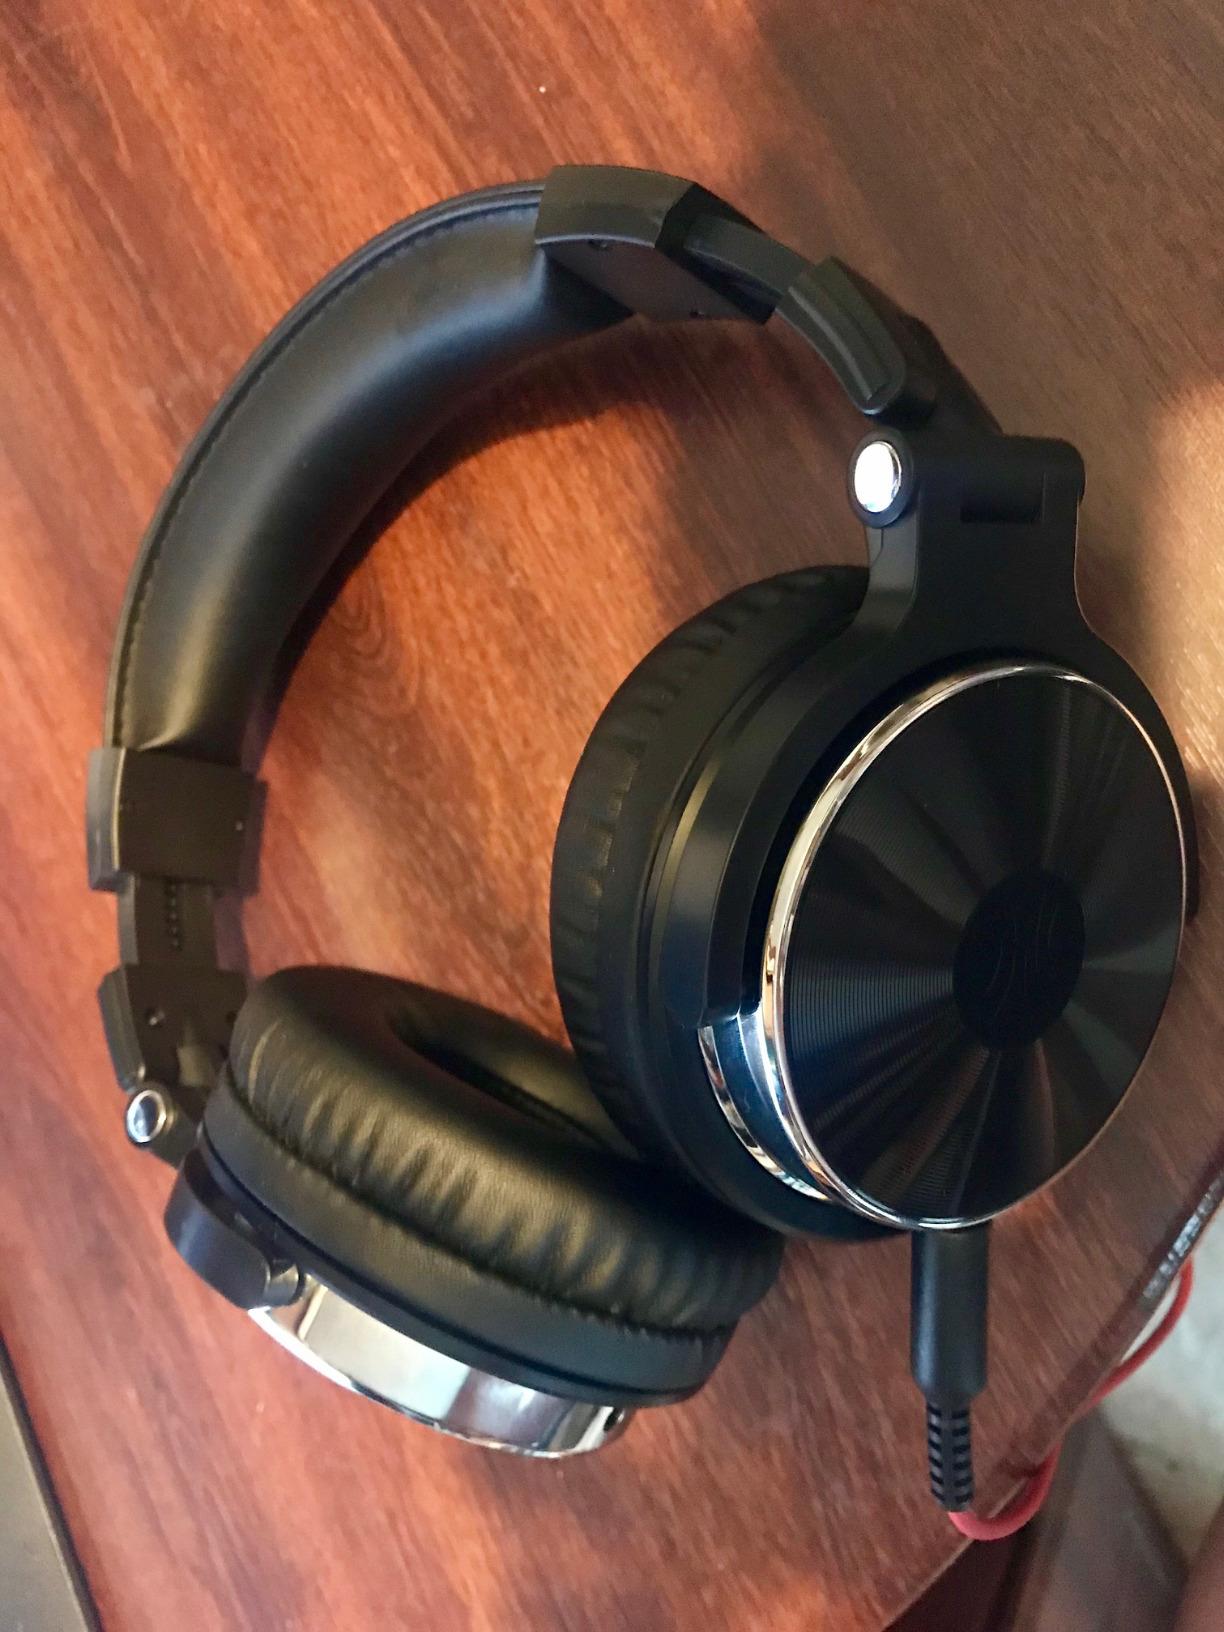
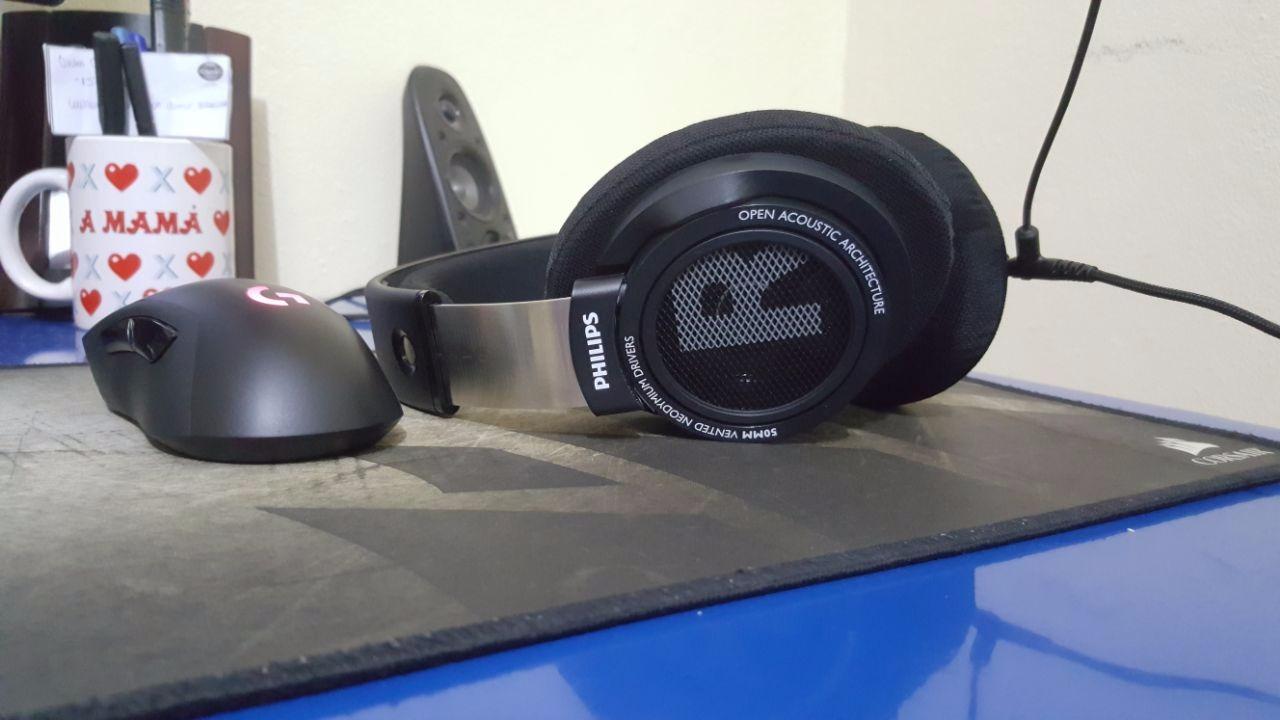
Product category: headphones
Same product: no